Andrea Galasso

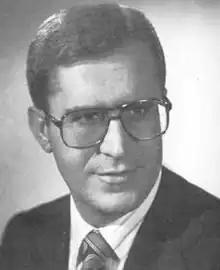

A member of the Forza Italia, he served in the Chamber of Deputies of the Republic of Italy from 1972 to 1983.